John C. Hamer

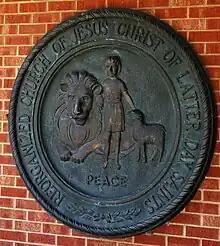
Historical iteration of Community of Christ's kingdom-of-peace heraldry (from Isaiah 11:6-7)

John Hamer was executive director of the John Whitmer Historical Association 2005–2009 and the Association's president 2010–2011. In 2007 Hamer was founding editor of the Association's imprint, John Whitmer Books. He also has produced maps for university presses and museums, including the University of Michigan Press, Columbia University Press, the Smithsonian Institution Press, the Strategic Air and Space Museum, and the Lewis and Clark National Historic Trail Interpretive Center. In Mormon studies, he has made maps for the LDS Church's "Joseph Smith Papers Project", Herald Publishing House, Greg Kofford Books, the "Journal of Mormon History", "Mormon Historic Studies", the "JWHA Journal", and "Restoration Studies", among others.